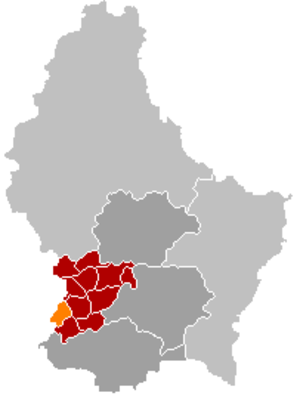
Käerjeng est une commune luxembourgeoise située dans le canton de Capellen.